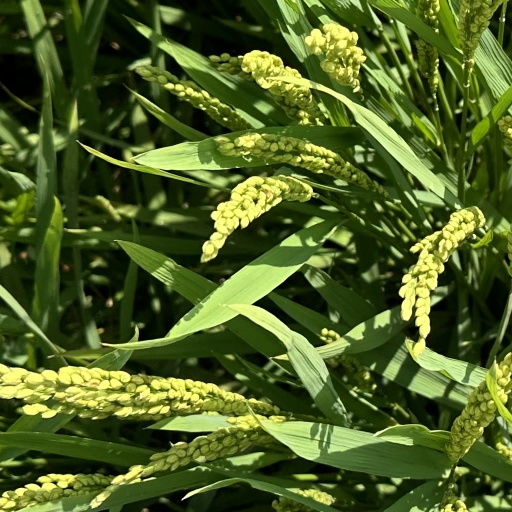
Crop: rice